1967–68 Oakland Seals season

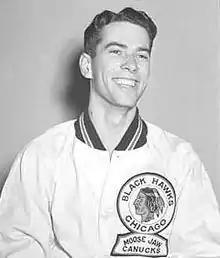
Bert Olmstead, the Seals' first coach and general manager

The team began the season as the California Seals in an attempt to cater to a larger audience, but this did not work; it was changed on December 8, 1967, and the team became known as the Oakland Seals. Despite winning the first two games of the season, the Seals won only 13 more en route to an NHL-worst record of 15–42–17. That gave the Seals 47 points, and they failed to qualify for the playoffs in their inaugural season in the NHL. Bert Olmstead served as the first coach and general manager of the team, though in early February 1968 he gave up coaching to his assistant coach, Gord Fashoway; in 43 games Olstead had a record of 10 wins, 32 losses, and 11 ties.